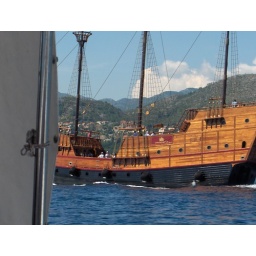
A wooden ship near Dubrovnik